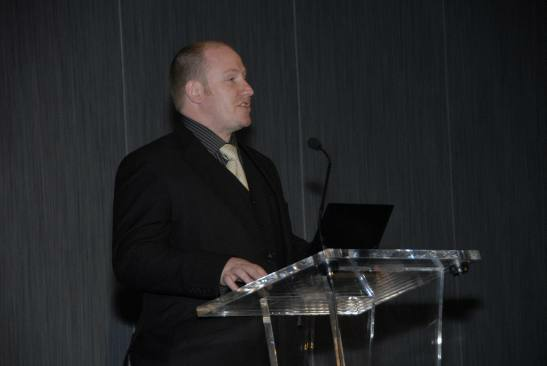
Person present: Yes